Voise

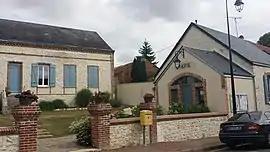
The town hall in Voise

Voise is a commune in the Eure-et-Loir department in northern France.